Deltavjatia

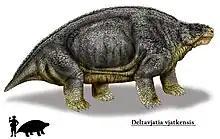
Restoration

"Deltavjatia" was placed as a subtaxon of Pareiasauridae by M.S.Y. Lee in 1997.